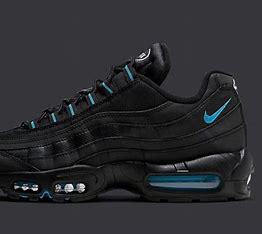
Brand: Nike
Model: Air Max 95